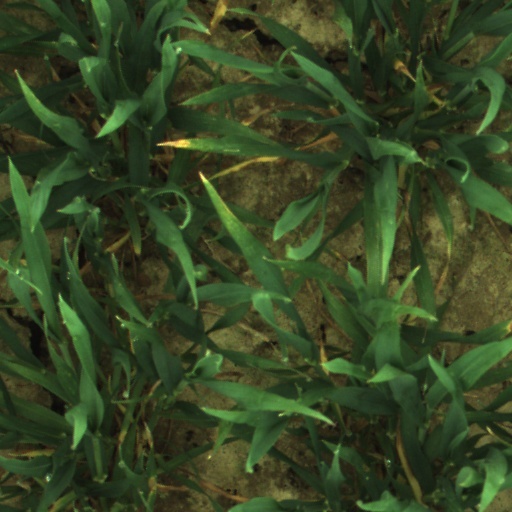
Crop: wheat